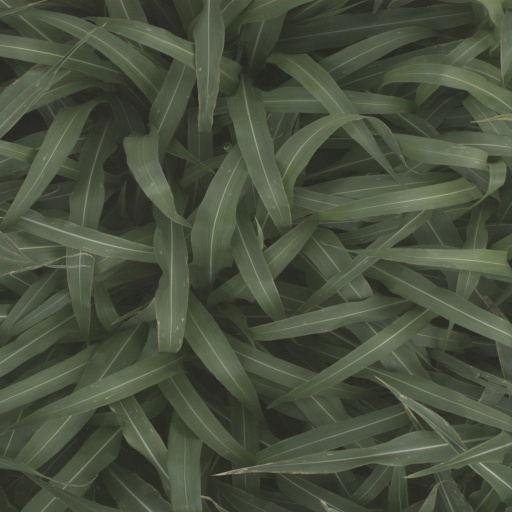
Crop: sorghum